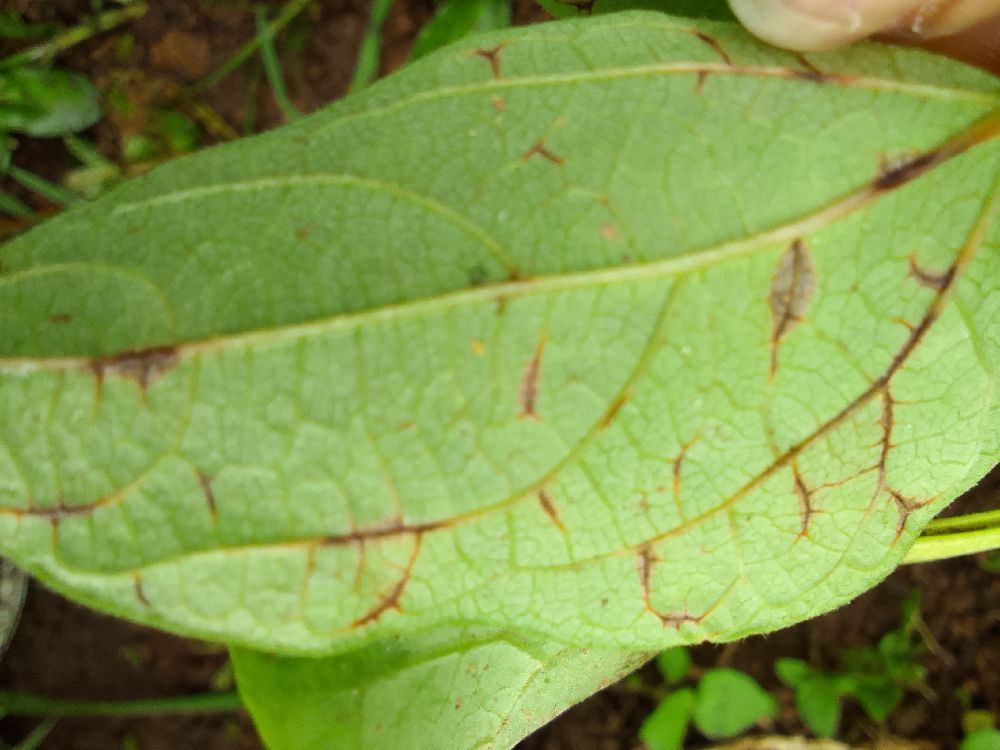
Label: anthracnose